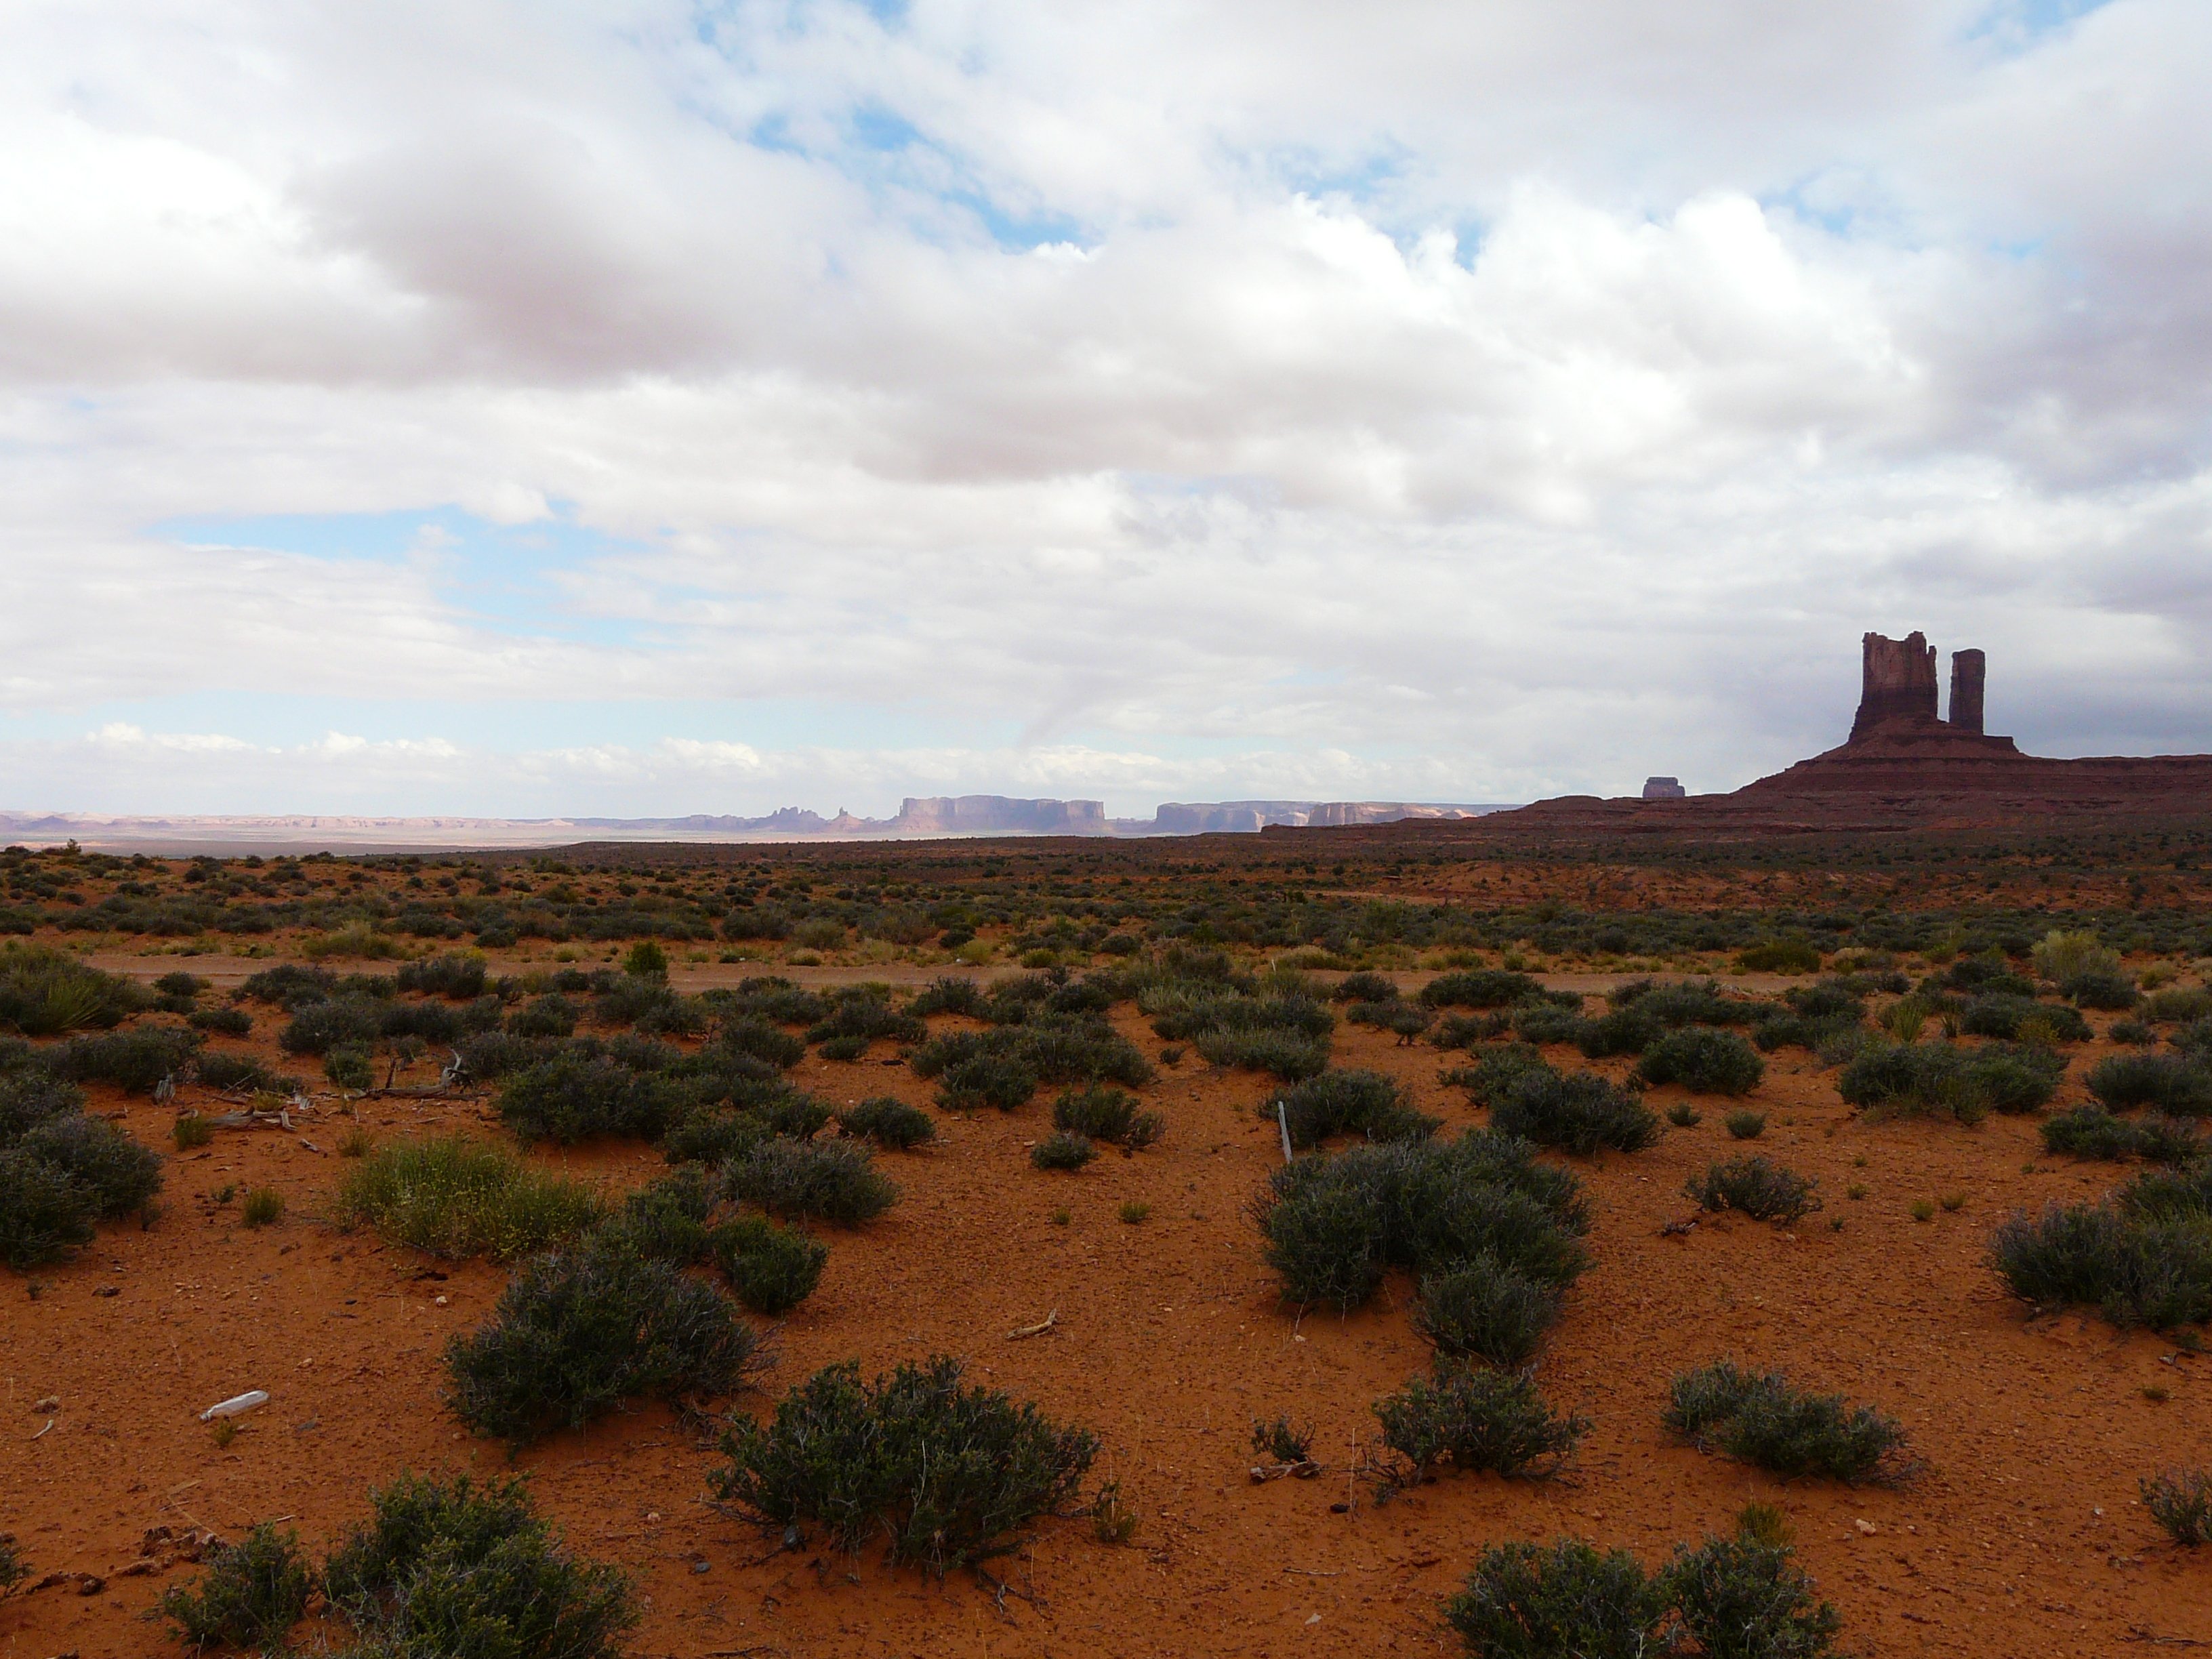
landscape, horizon, wilderness, mountain, cloud, field, prairie, hill, desert, valley, usa, soil, savanna, plain, arizona, grassland, badlands, plateau, ecosystem, butte, steppe, rural area, sand stone, monument valley, natural environment, geographical feature, aeolian landform, kayenta